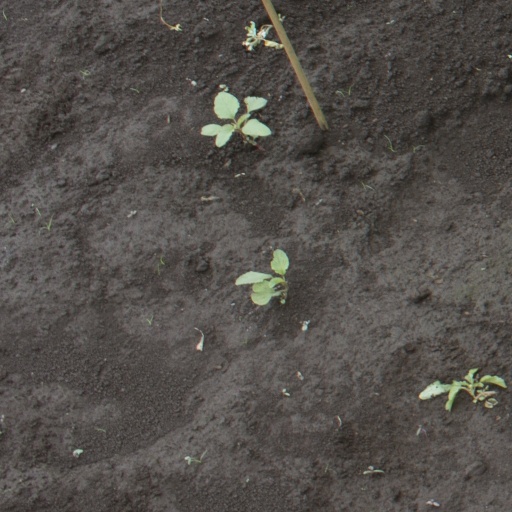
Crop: soybean